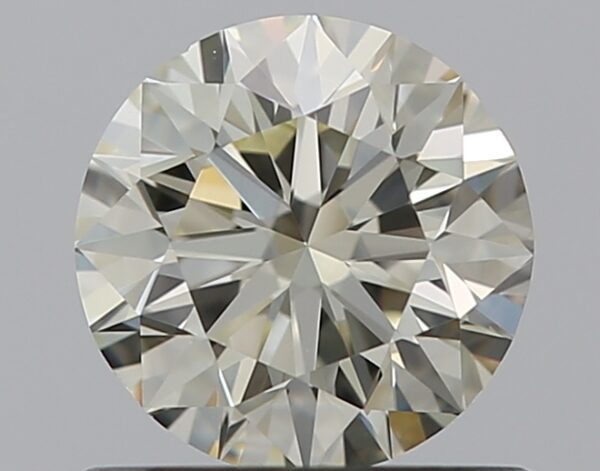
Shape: round
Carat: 0.7
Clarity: VS1
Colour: M
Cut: EX
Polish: EX
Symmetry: VG
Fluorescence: F
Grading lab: GIA
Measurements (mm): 5.62 x 5.68 x 3.55